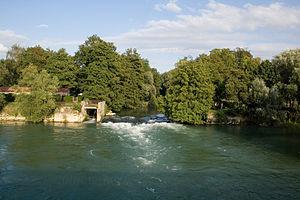
La rivière l'Aube passant à Arcis-sur-Aube
La Marne compte 182 sites classés zone naturelle d'intérêt écologique, faunistique et floristique de type I et II.